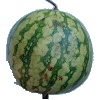
Label: watermelon